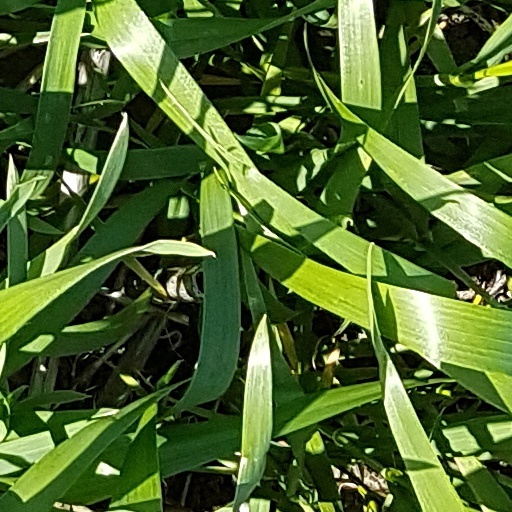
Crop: wheat